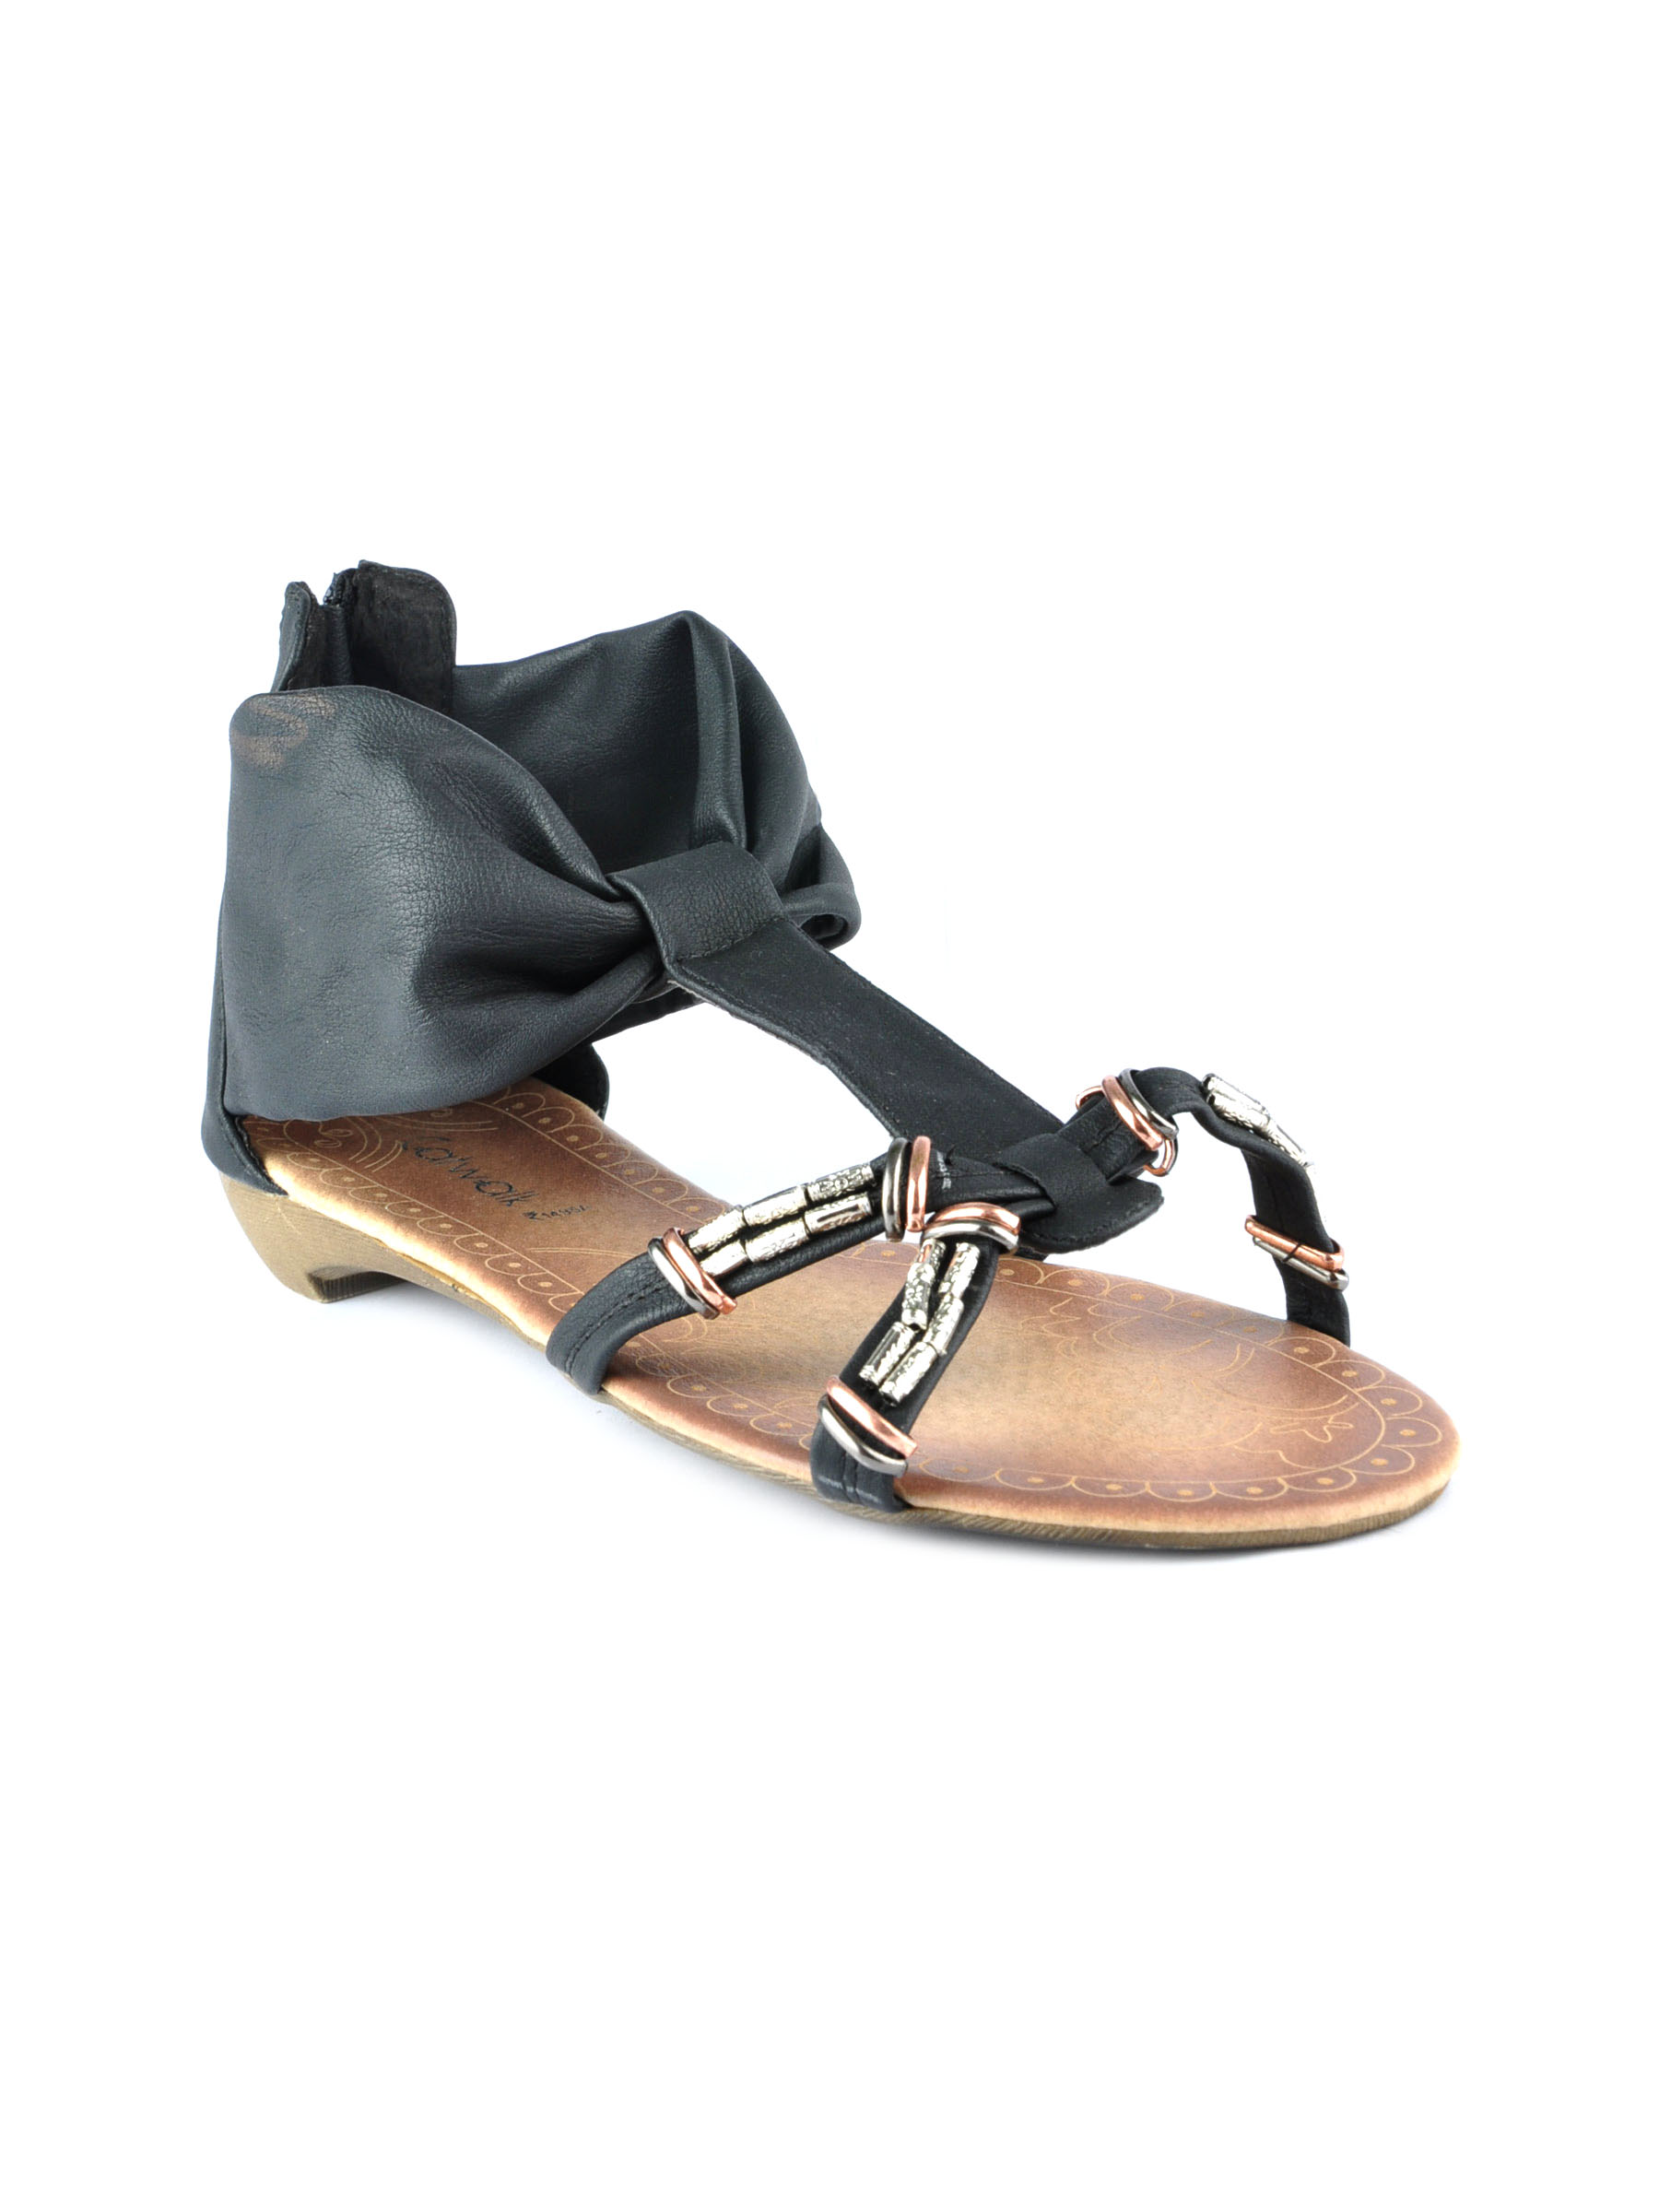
Catwalk Women Casual Black Flats
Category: Footwear / Shoes / Heels
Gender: Women
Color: Black
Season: Winter 2015
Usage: Casual